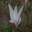
Label: tulip